Zhutian railway station

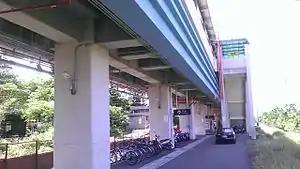
Station entrance

Zhutian railway station is a railway station located in Zhutian Township, Pingtung County, Taiwan. It is on the Pingtung line and is operated by Taiwan Railways. Zhutian station is the only station on the Pingtung line where the wooden station building built during Japan's rule over Taiwan remains; it is not in use.